Roger Westling

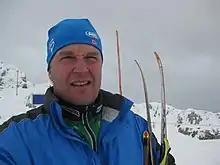
Roger Westling in 2009

Roger Westling (born 17 December 1961) is a Swedish biathlete. He competed at the 1984 Winter Olympics and the 1988 Winter Olympics.